30th United States Congress

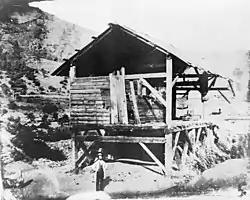
Sutter's Mill, origin of the California Gold Rush

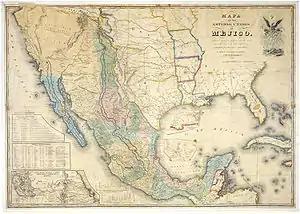
Mapa de los Estados Unidos de Méjico by John Distrunell: the 1847 map used during negotiations of the Treaty of Guadalupe Hidalgo.

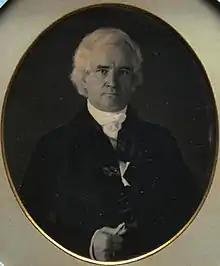
President of the SenateGeorge M. Dallas

This list is arranged by chamber, then by state. Senators are listed by class and representatives are listed by district.